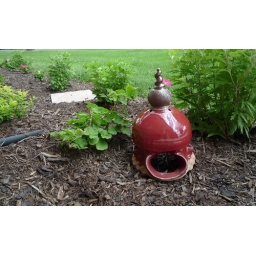
I saw a wee baby toad in the east garden bed today, so I unpacked the toad house and set it out.